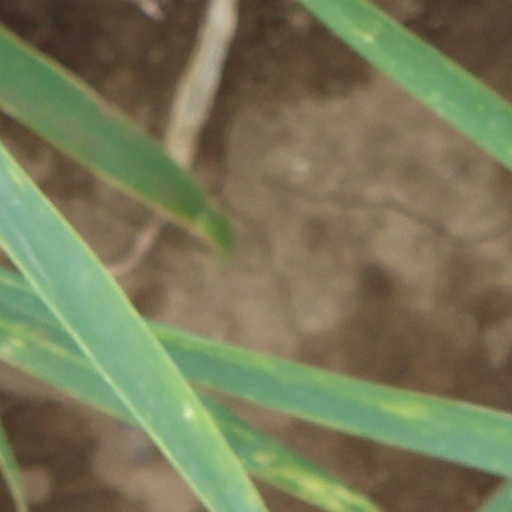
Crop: wheat